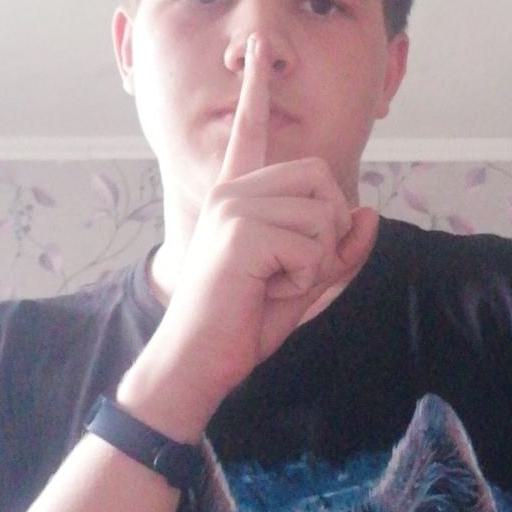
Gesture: mute